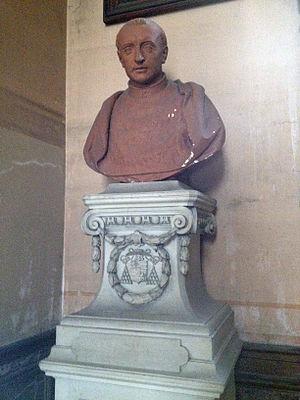
Buste de Guillaume d'Estouteville.